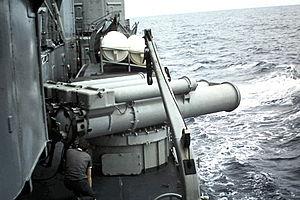
Lancement d'une torpille L3 d'exercice à bord de l'escorteur d'escadre Kersaint en 1970 - orientation
Les escorteurs d’escadre formaient une classe de dix-huit bâtiments de la Marine nationale française dérivés des contre-torpilleurs, de la famille OTAN des destroyers. Construits entre 1951 et 1960 ils étaient répartis en trois types successifs : douze classe T 47, puis cinq classe T 53 et enfin un classe T 56. Ces bâtiments avaient initialement pour mission l'attaque à la torpille des bâtiments de surface et la protection antiaérienne et anti-sous-marine des grandes unités, la protection des convois étant dévolue à une classe de bâtiments plus petits, les escorteurs rapides. Beaucoup furent profondément modifiés au cours de leur carrière pour s'adapter à l'évolution des techniques et des menaces. Environ 80 000 marins se succédèrent à leur bord entre 1955 et 1992. C'est un escorteur d'escadre qui devint, à Nantes, le premier navire musée à flot de France.
Une torpille est un engin automoteur, se déplaçant dans l'eau et destiné à la destruction de navires ou de sous-marins. Elle peut être lancée depuis un navire, un sous-marin, un avion de patrouille maritime, un hélicoptère ou encore portée par un missile.
Un tube lance-torpilles est un appareil qui permet aux navires de surface et aux sous-marins, de lancer des torpilles. Il est installé sur le pont ou dans les ponts inférieurs sous la ligne de flottaison. Il fonctionne en éjectant sa charge par air comprimé.